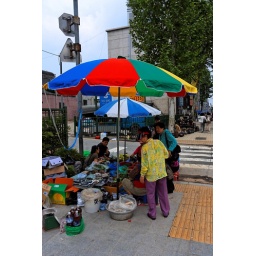
Korean women shopping for food an the sidewalk of a major road in Seoul.